Describe the emotion expressed in this image:  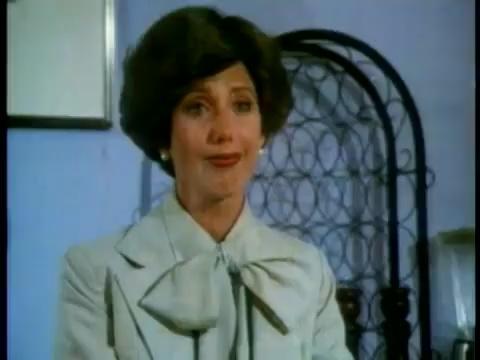
This person displays Pain, valence and arousal with low intensity.